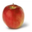
Label: apple